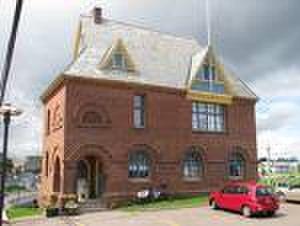
Montague est une ancienne ville de l'Île-du-Prince-Édouard, au Canada. La municipalité a été incorporée en 1917 et avait une population de 1 895 habitants en 2011.